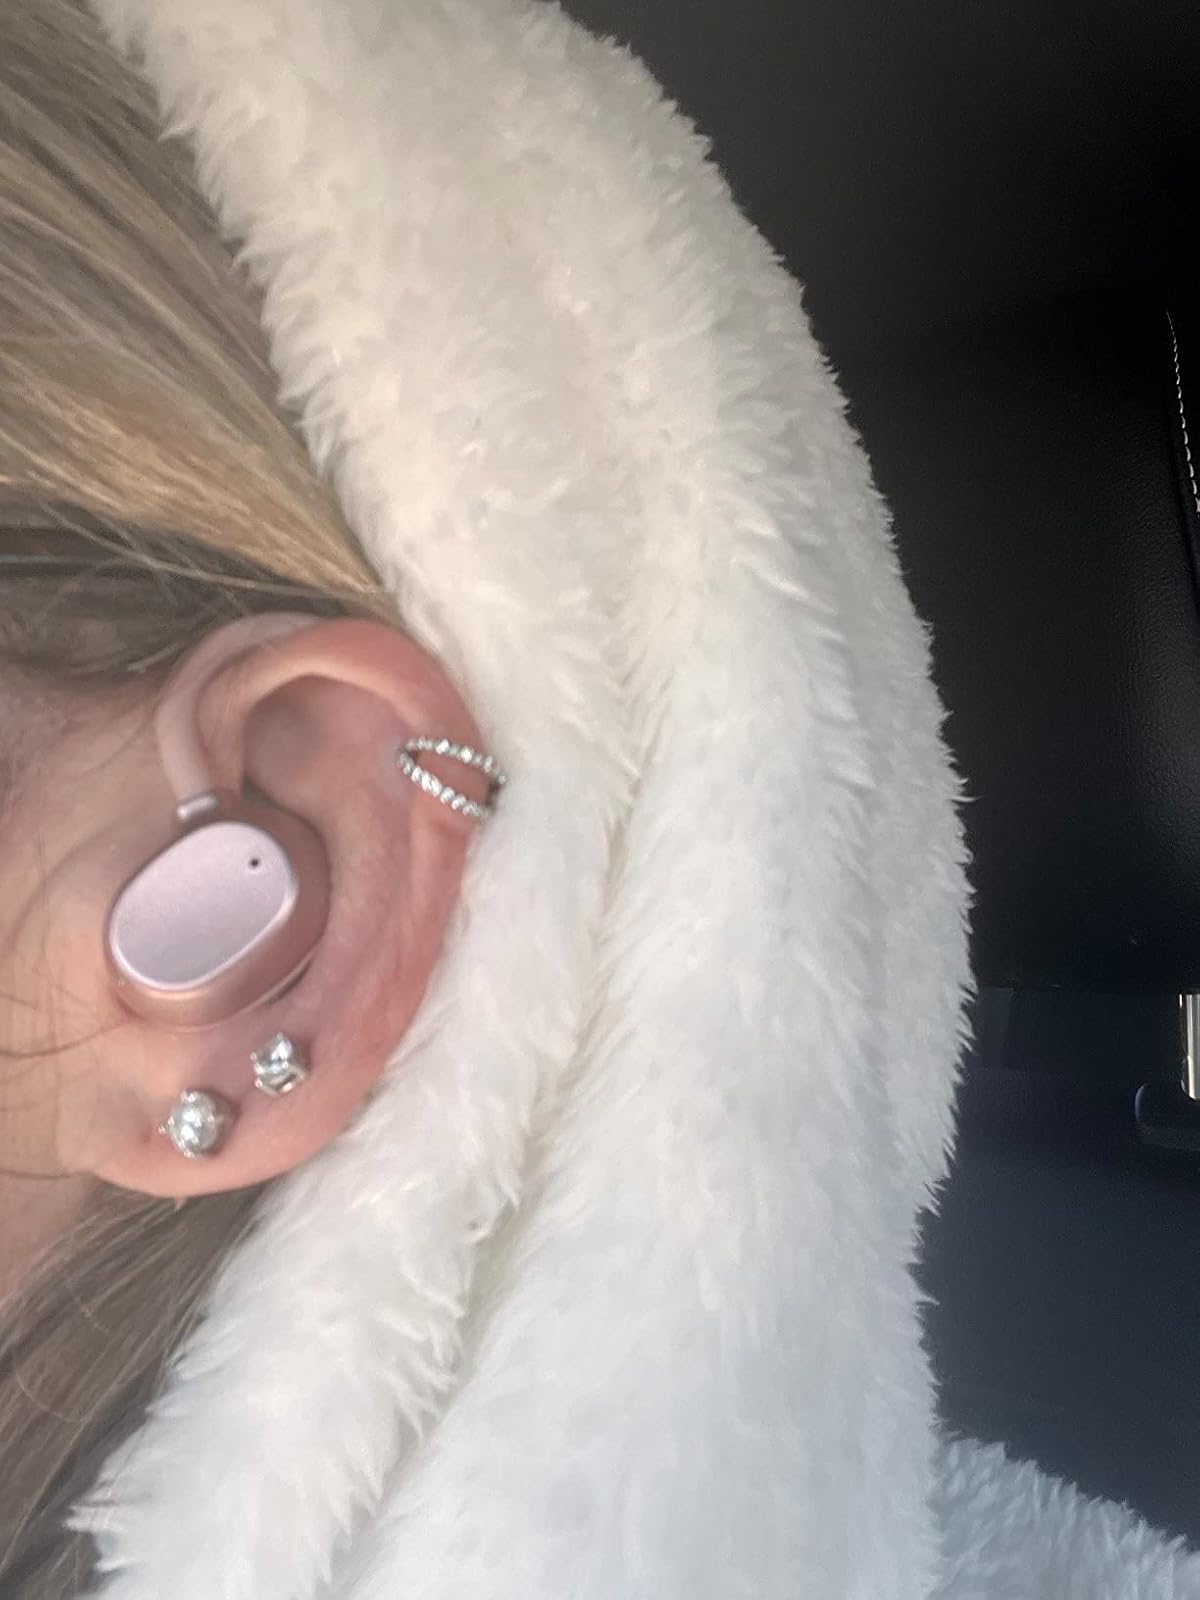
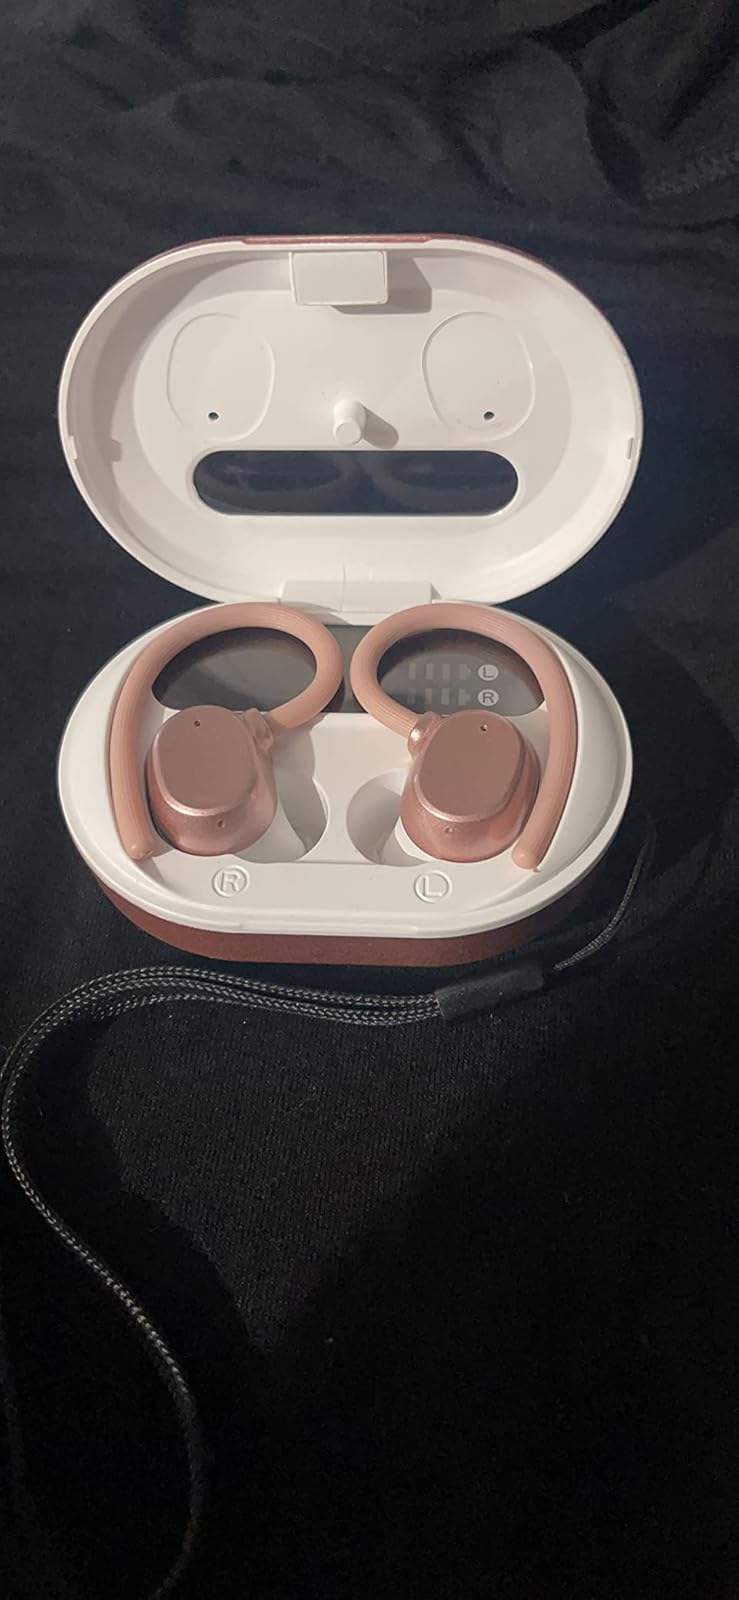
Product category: earbuds
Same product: yes